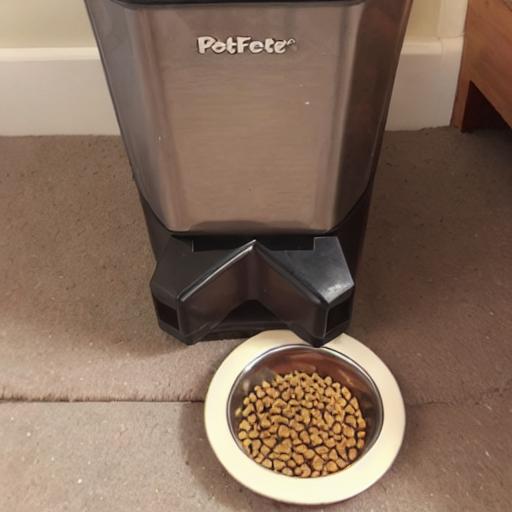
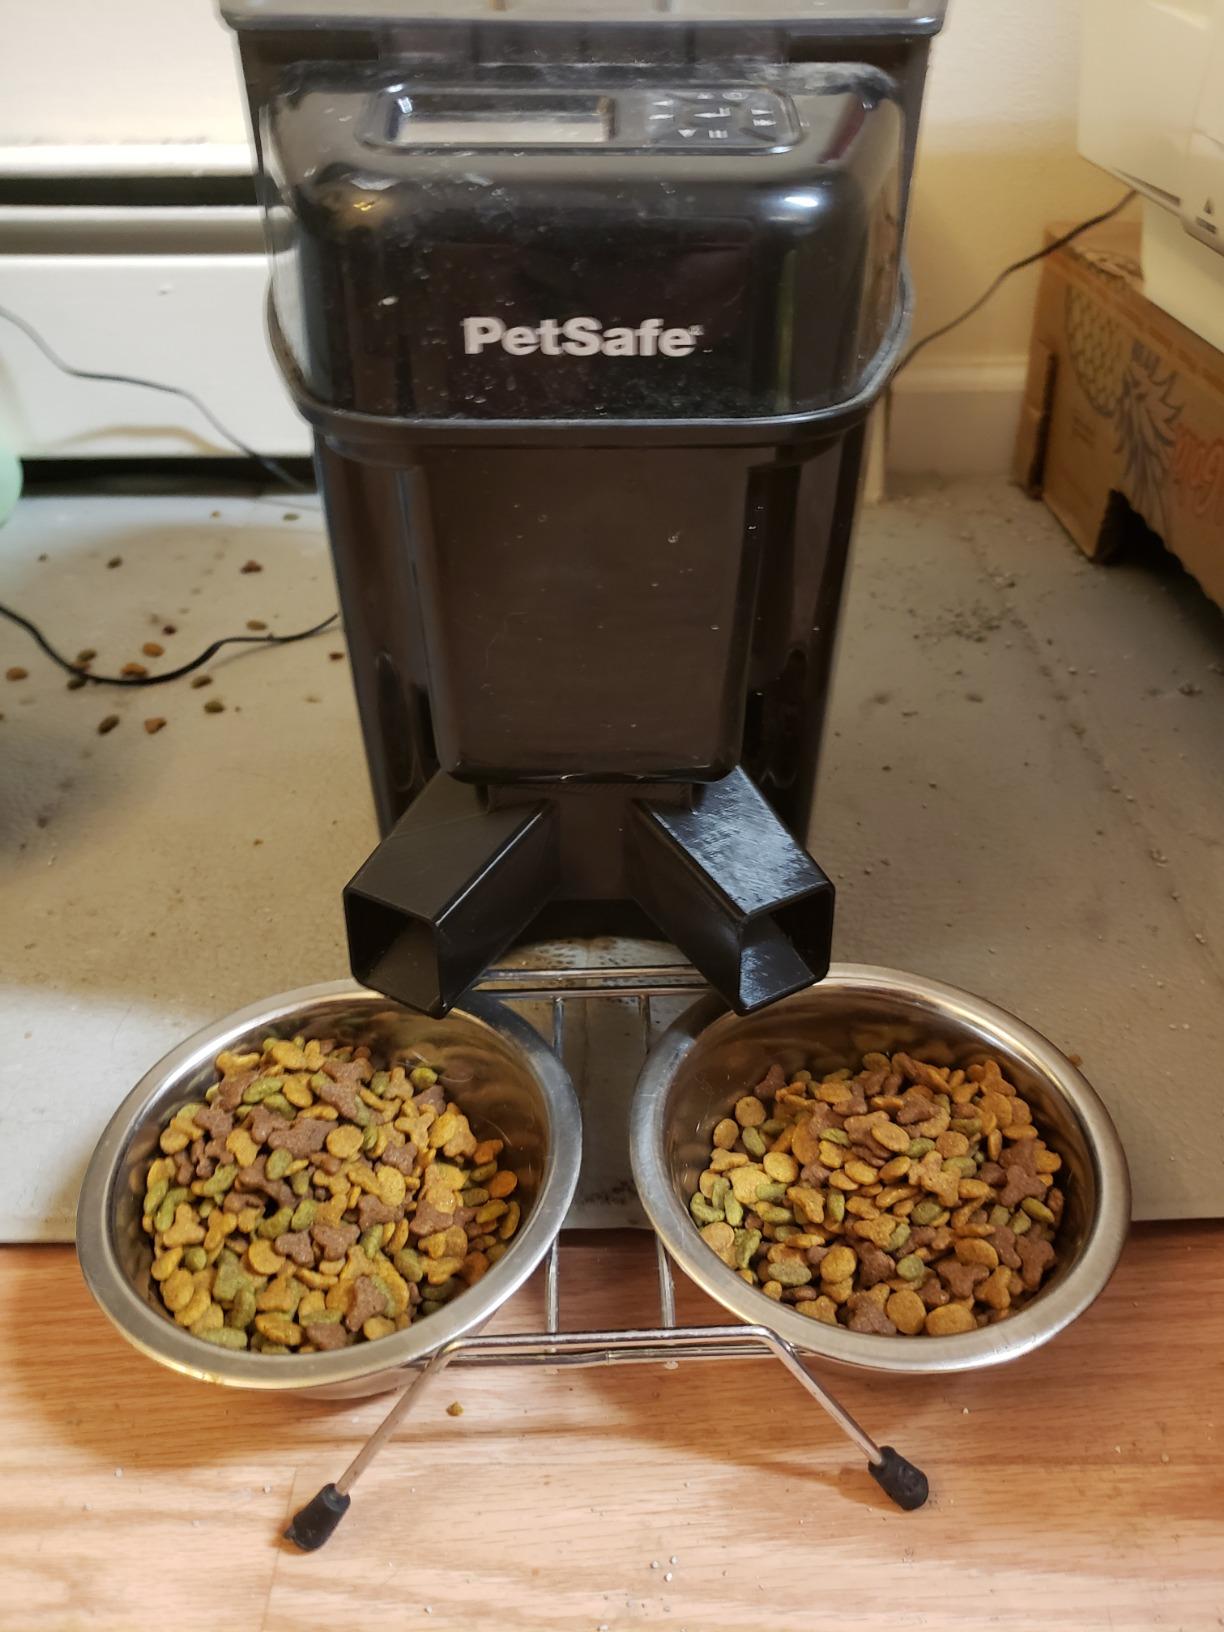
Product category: items_feeder
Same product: no